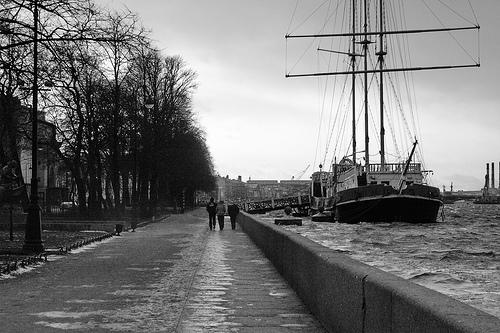
Weather: snow or frosty